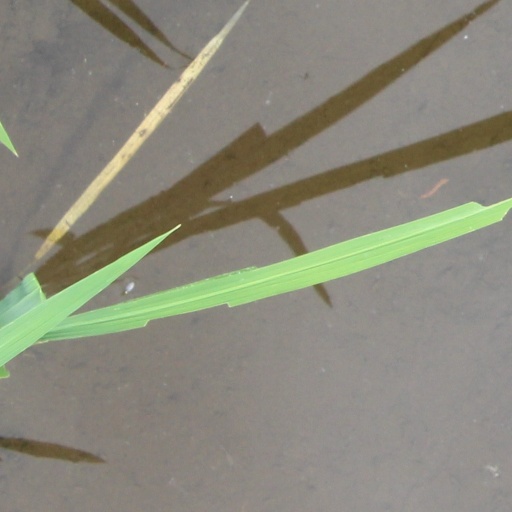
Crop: rice